Wilhelm von der Emde

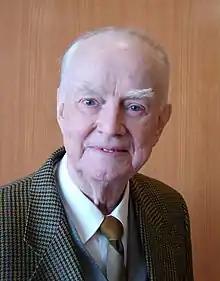
von der Emde in 2017

Wilhelm von der Emde (14 May 1922 – 19 February 2020) was a German-Austrian civil engineer. He played a major role in the development of the activated sludge process for biological wastewater treatment in sewage treatment plants and the establishment of an infrastructure for treatment and disposal of municipal and industrial wastewater. Further fields of his broad spectrum of activities included the training of operating personnel of wastewater treatment plants. He initiated the establishment of corresponding training networks and participated in their organisation in a leading position. His work provided the central basis for concepts of water protection and for maintaining and improving water quality.